United Arab Emirates

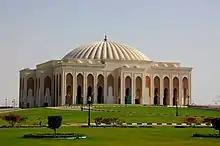
University City Hall is the largest building located in University City in Sharjah. Graduation ceremonies of American University of Sharjah, University of Sharjah, and Higher Colleges of Technology are notably held here.

Abu Dhabi, Dubai, Sharjah, Ajman, Umm Al Quwain, and Ras Al Khaimah are connected by the E11 highway, which is the longest road in the UAE. In Dubai, in addition to the Dubai Metro, The Dubai Tram and Palm Jumeirah Monorail also connect specific parts of the city. There is also a bus, taxi, abra (traditional boat), and water taxi network run by RTA. T1, a double-decker tram system in Downtown Dubai, were operational from 2015 to 2019.